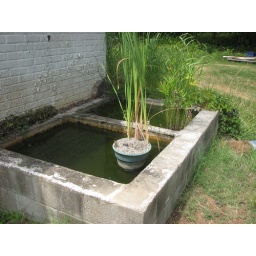
At one of four corners in Chappells, S.C. Found this at side of building. Two pools of water - one water plant in each.